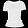
Label: Shirt